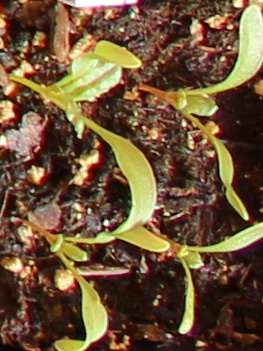
Label: Sugar beet